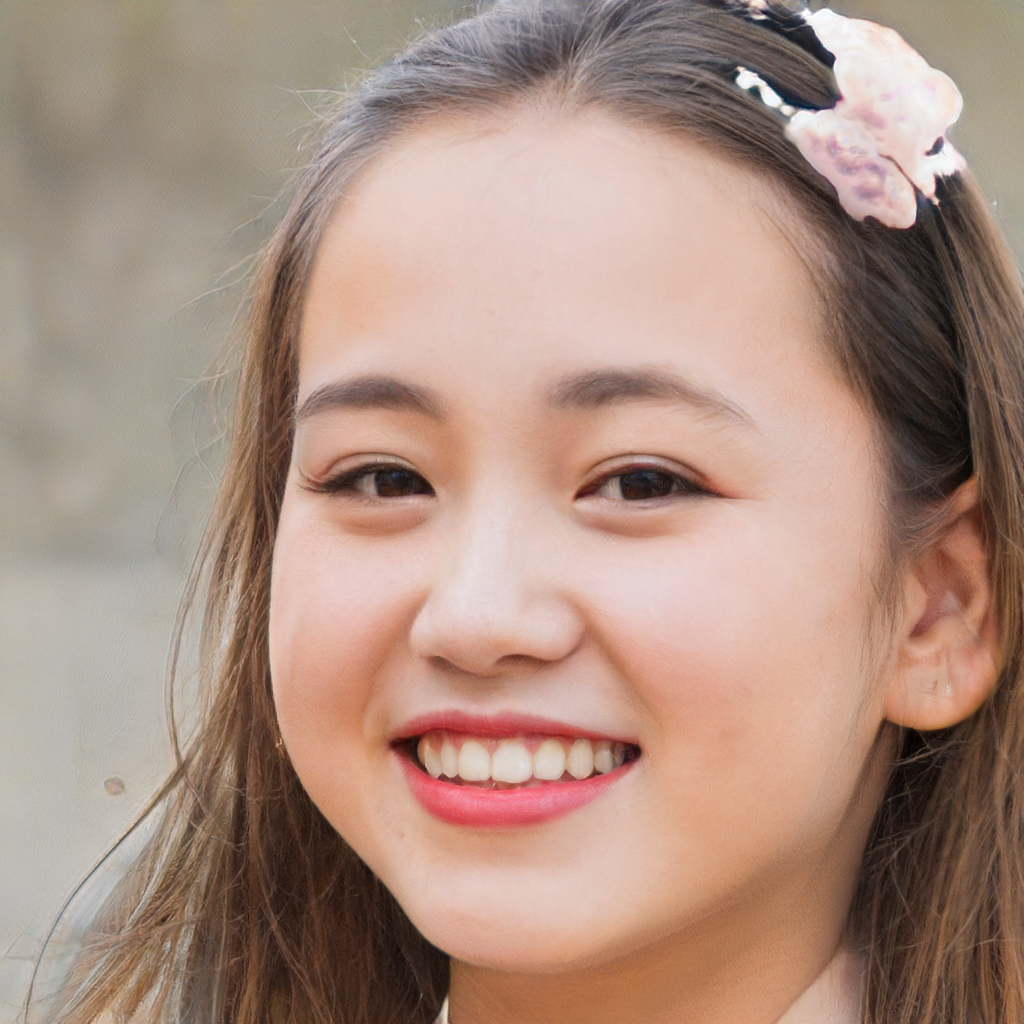
Gender: Female